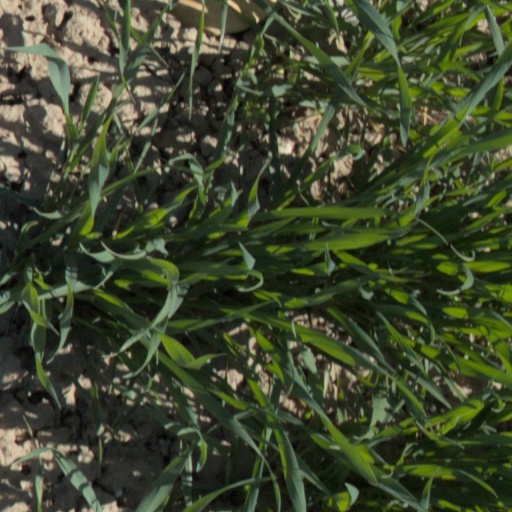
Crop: wheat